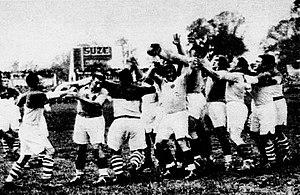
Championnat de France de rugby 1935, Biarritz - USAP, touche pour Perpignan (G. à D. Vails Georges, Munna, Bousquet (avec le ballon), Danoy et Raynal.
Le championnat de France de rugby à XV de première division 1934-1935 est remporté par le Biarritz olympique qui bat l'USA Perpignan en finale.